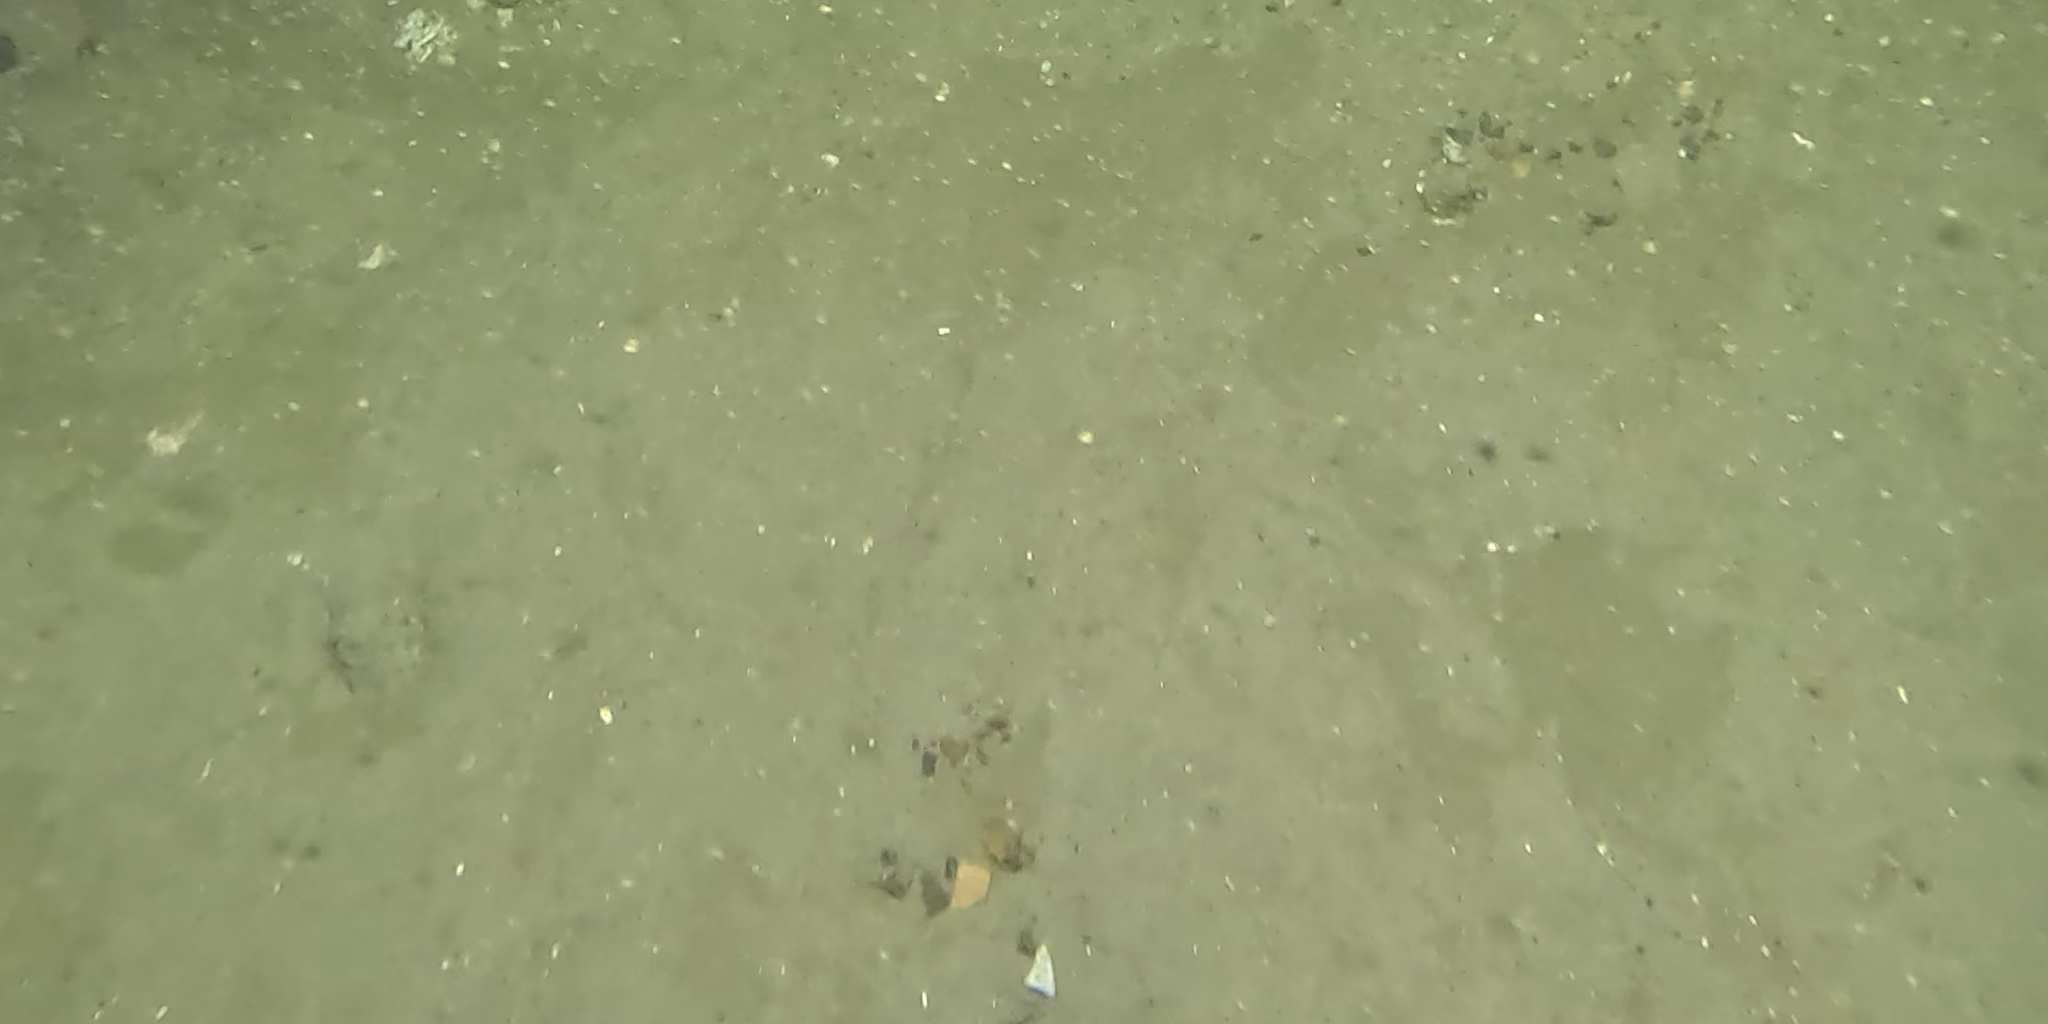
Seabed habitat: sand